Tamale

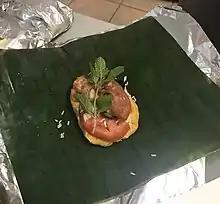
with both banana leaf and aluminum foil wrapping

The most popular version of the Tamal in Nicaragua is the "nacatamal" and sometimes serves as an entire meal in itself. It is a traditional dish with indigenous origins. The name comes from the Nawat language spoken by the Nicarao, who were situated on the Southern Pacific coast of Nicaragua, and translates to "meat tamale". The is perhaps the most produced within traditional Nicaraguan cuisine and it is an event often reserved for Sundays at mid-morning. It is usually eaten together with fresh bread and coffee. Enjoying during special occasions and to invite extended family and neighbors to also partake is a common occurrence.